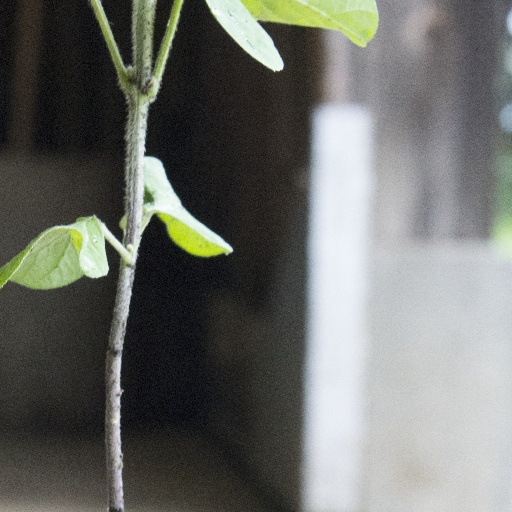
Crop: soybean